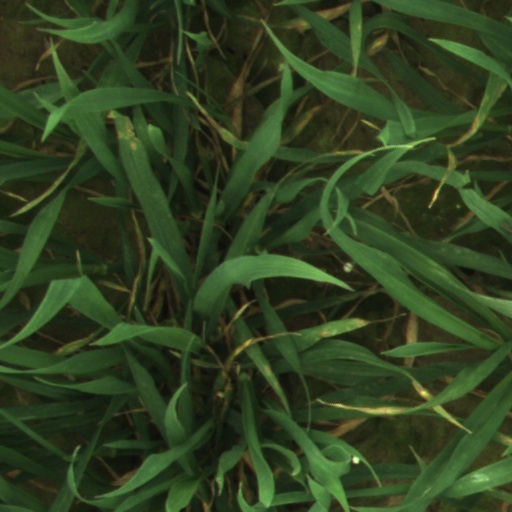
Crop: wheat